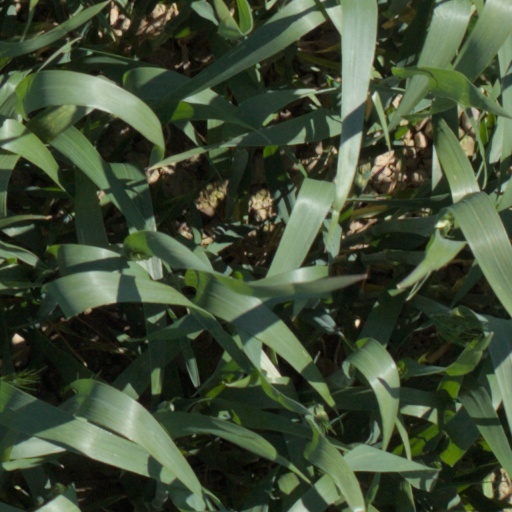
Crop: wheat